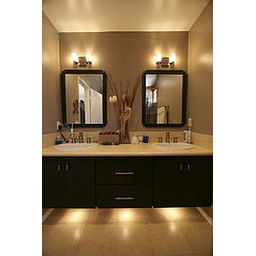
Special cabinet design &special mirror design ,special lighting design in bathroom